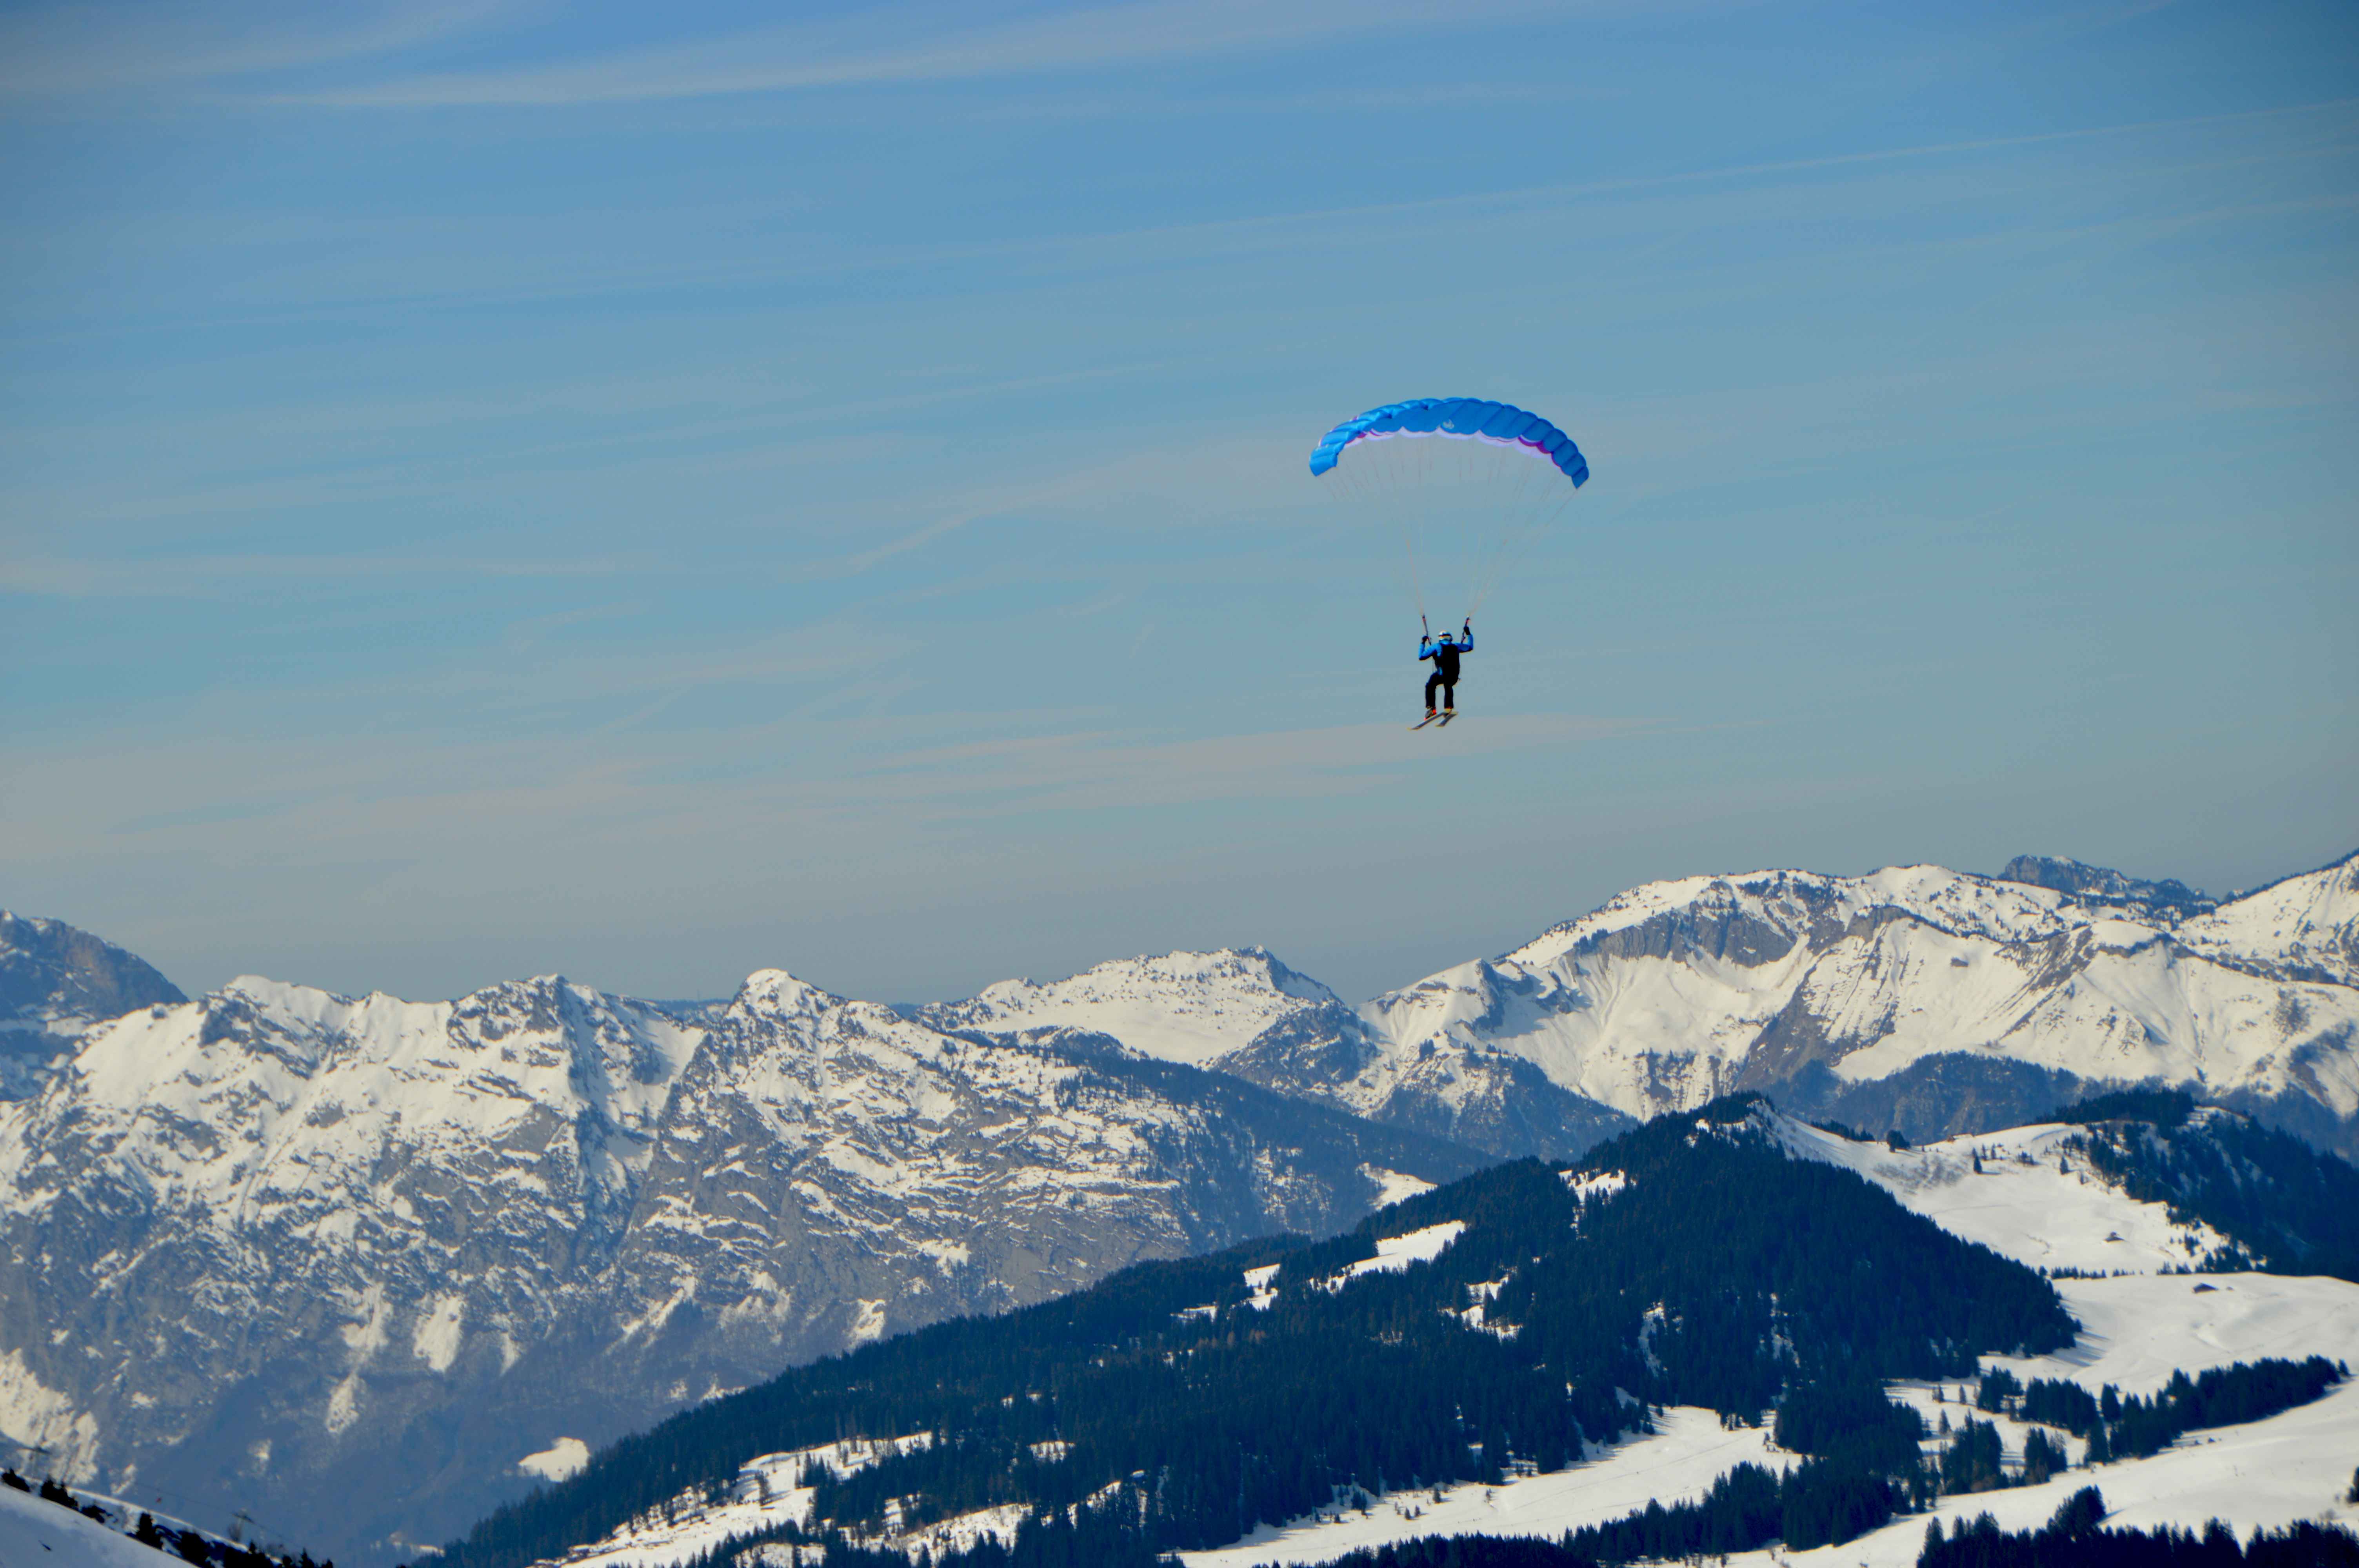
mountain, mountain range, flight, extreme sport, parachute, paragliding, sports equipment, sports, alps, parachuting, air sports, atmosphere of earth, mountainous landforms, windsports